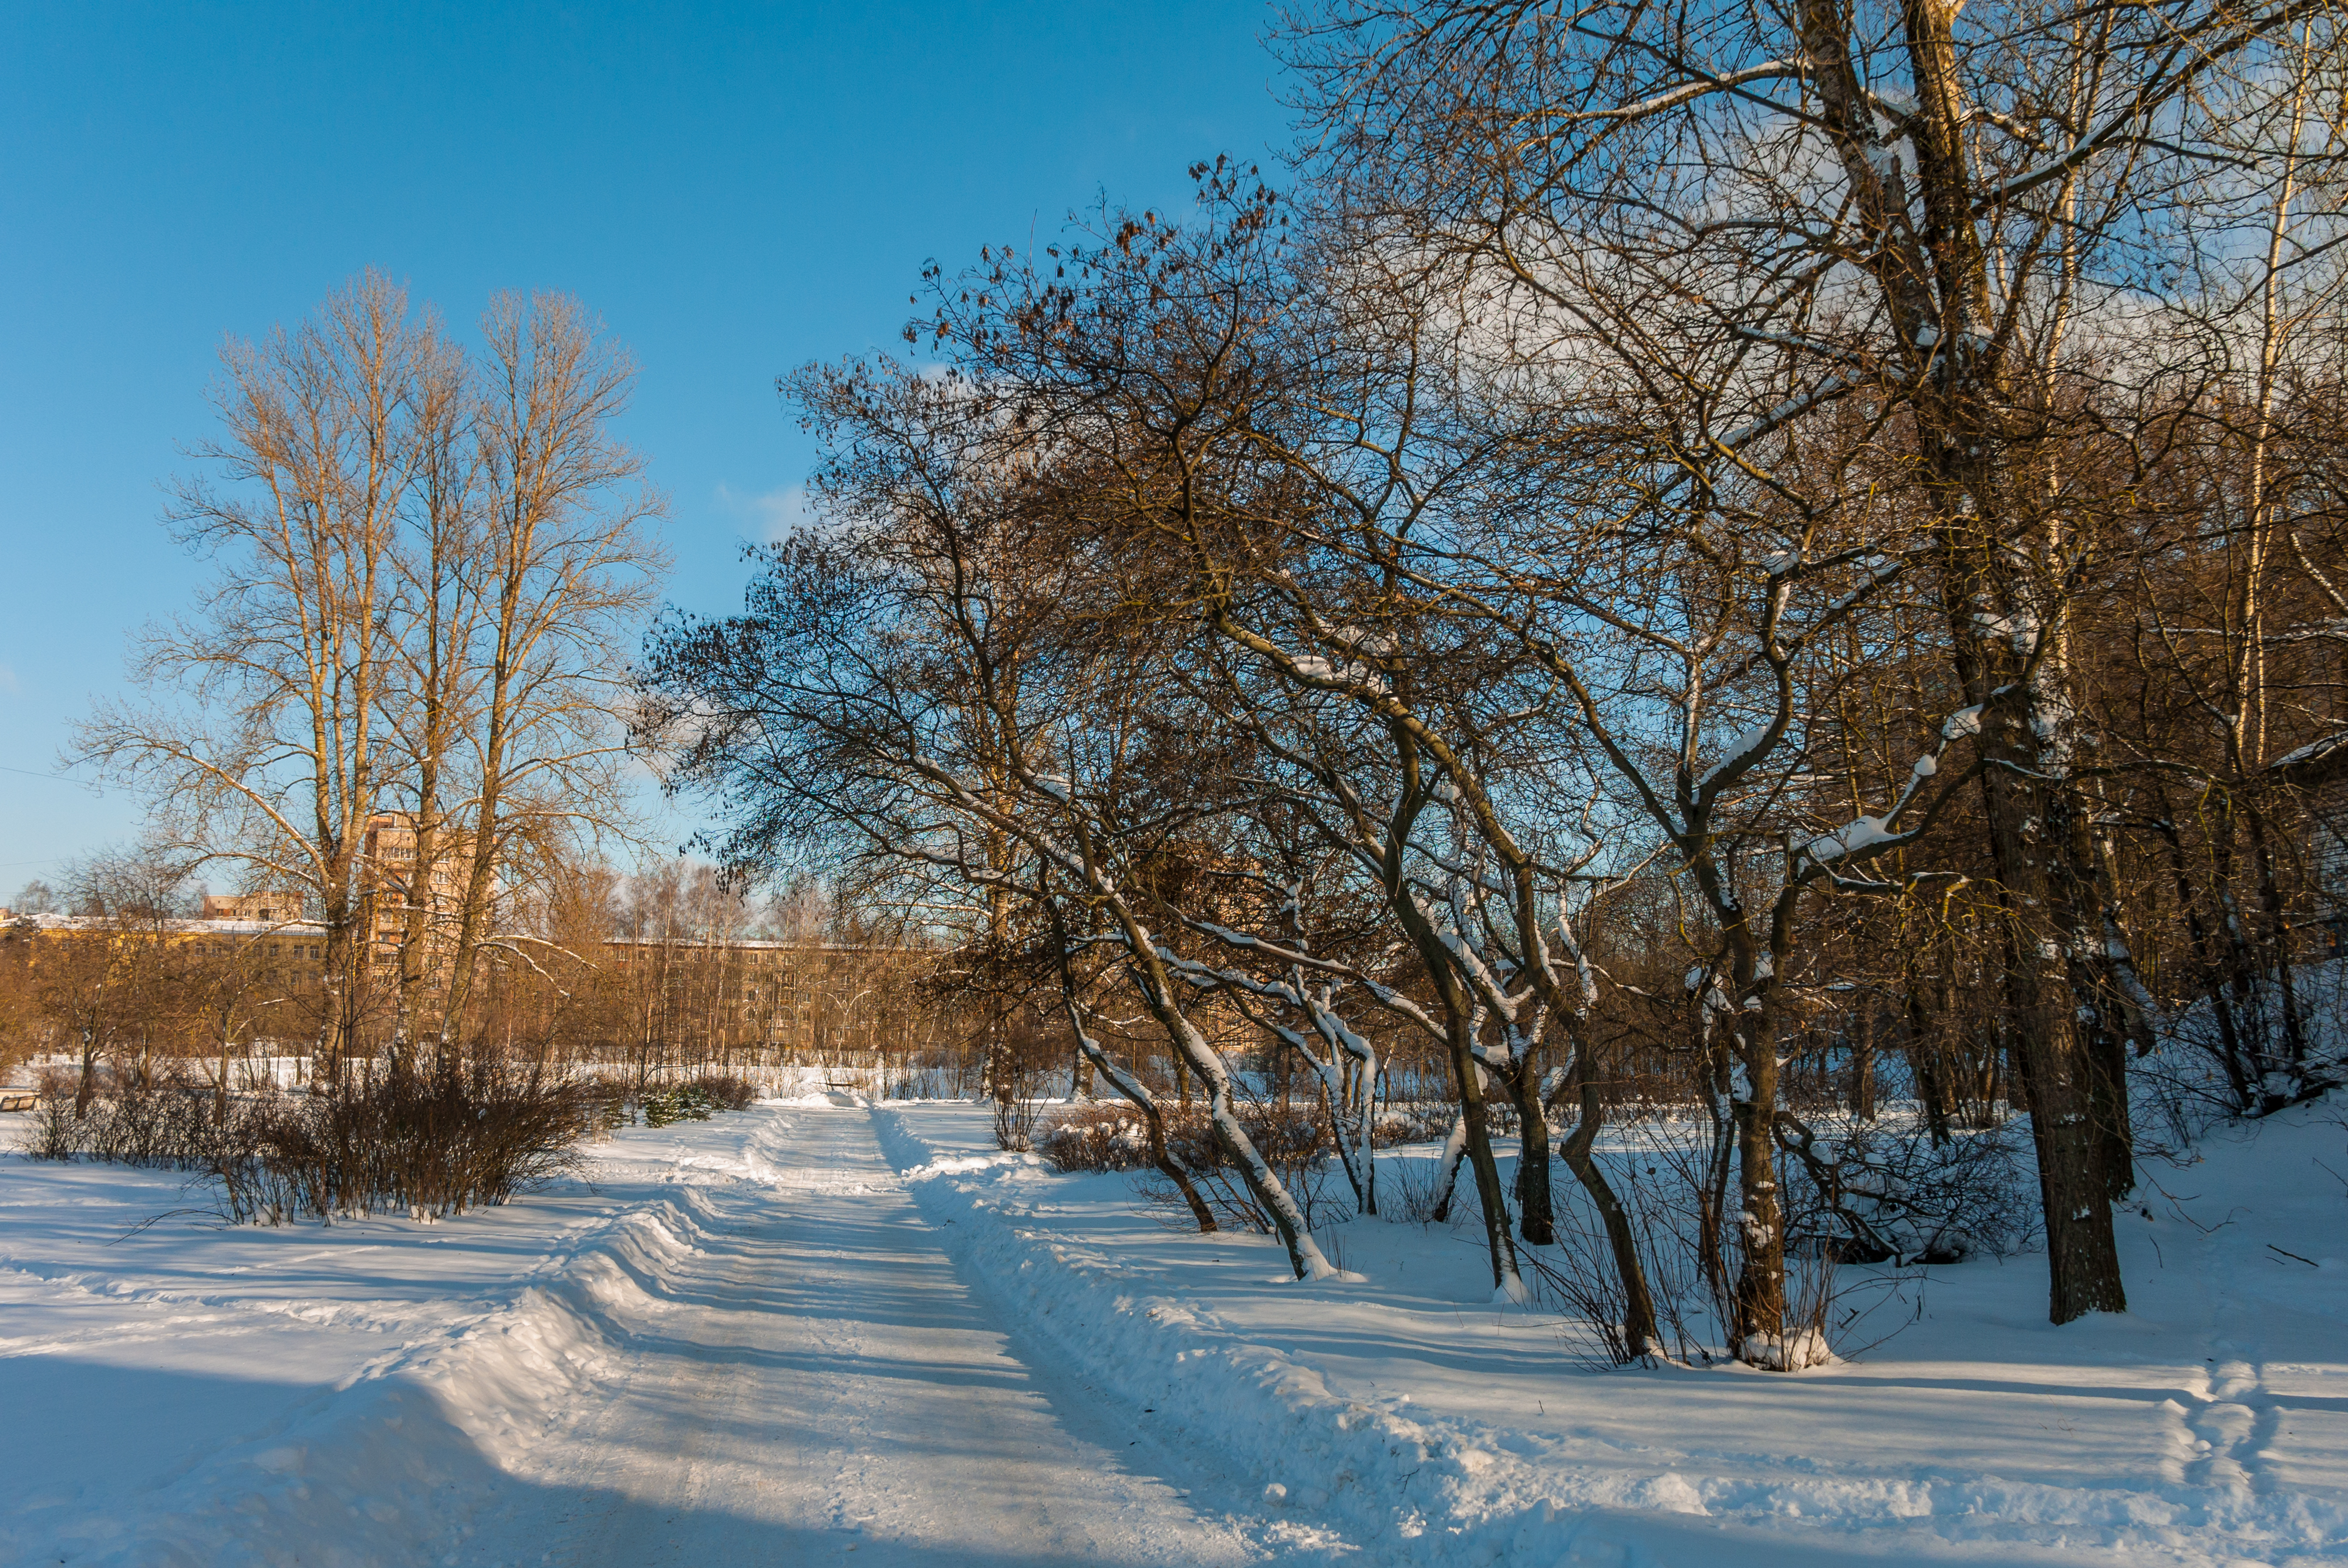
images, sky, snow, plant, natural landscape, natural environment, twig, branch, wood, tree, cloud, sunlight, trunk, biome, freezing, landscape, forest, Tints and shades, winter, horizon, grass, frost, deciduous, woodland, road, prairie, evening, precipitation, grassland, plant stem, grove, Northern hardwood forest, reflection, wetland